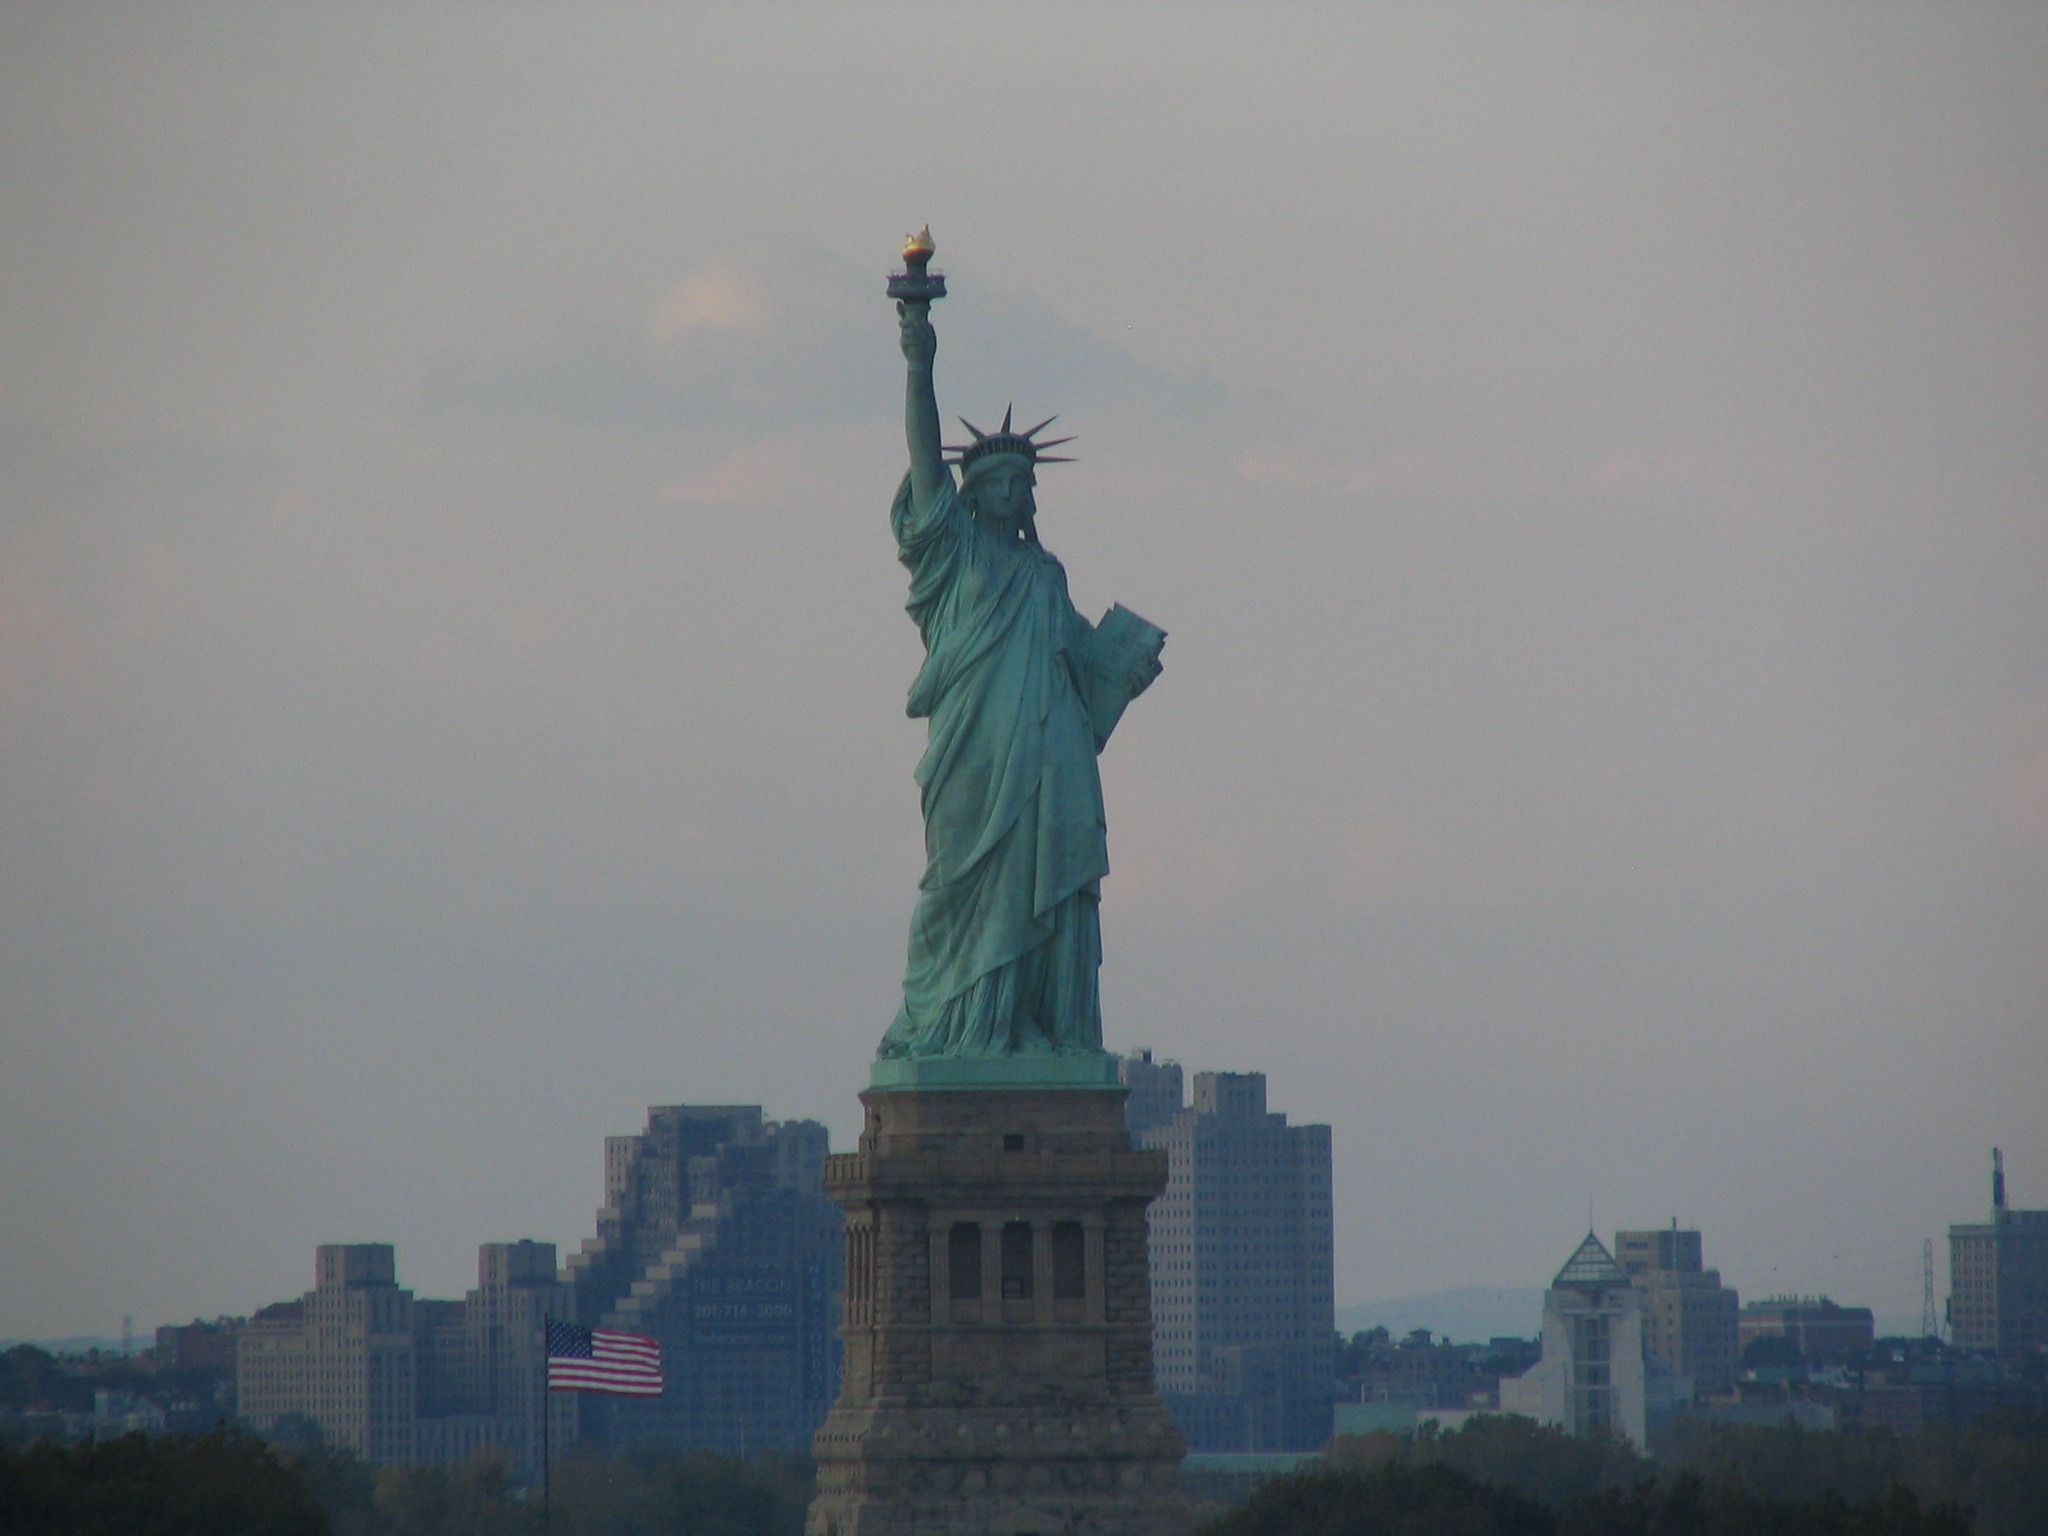
skyline, city, skyscraper, monument, statue, statue of liberty, landmark, harbor, sculpture, spire, liberty, historical, new york harbor, atmospheric phenomenon, human settlement, atmosphere of earth